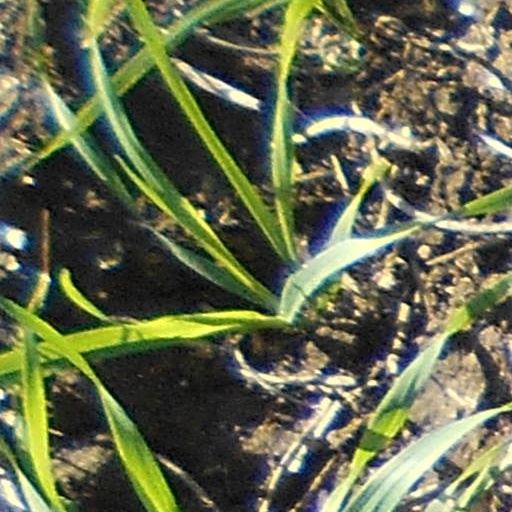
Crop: wheat